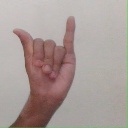
अक्षर: य